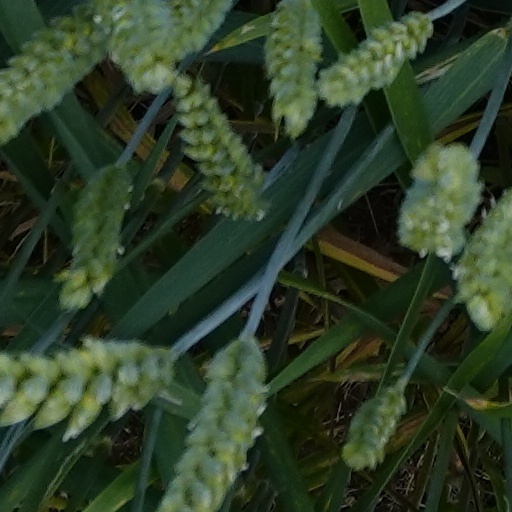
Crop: wheat